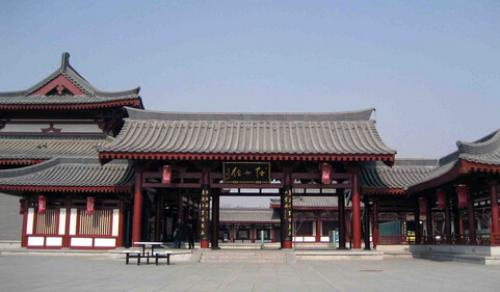
地标名称：大唐芙蓉园-仕女馆
所在城市：西安市·雁塔区